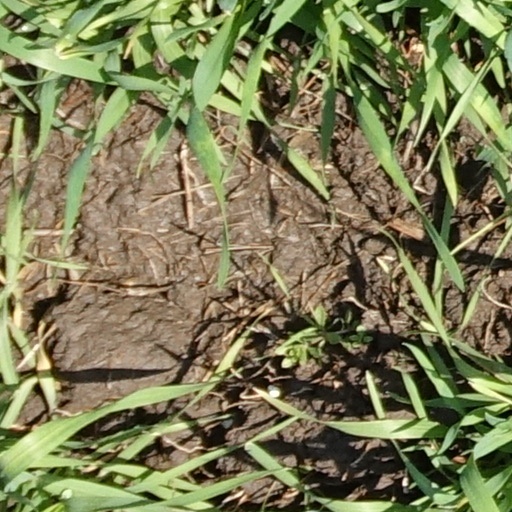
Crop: wheat